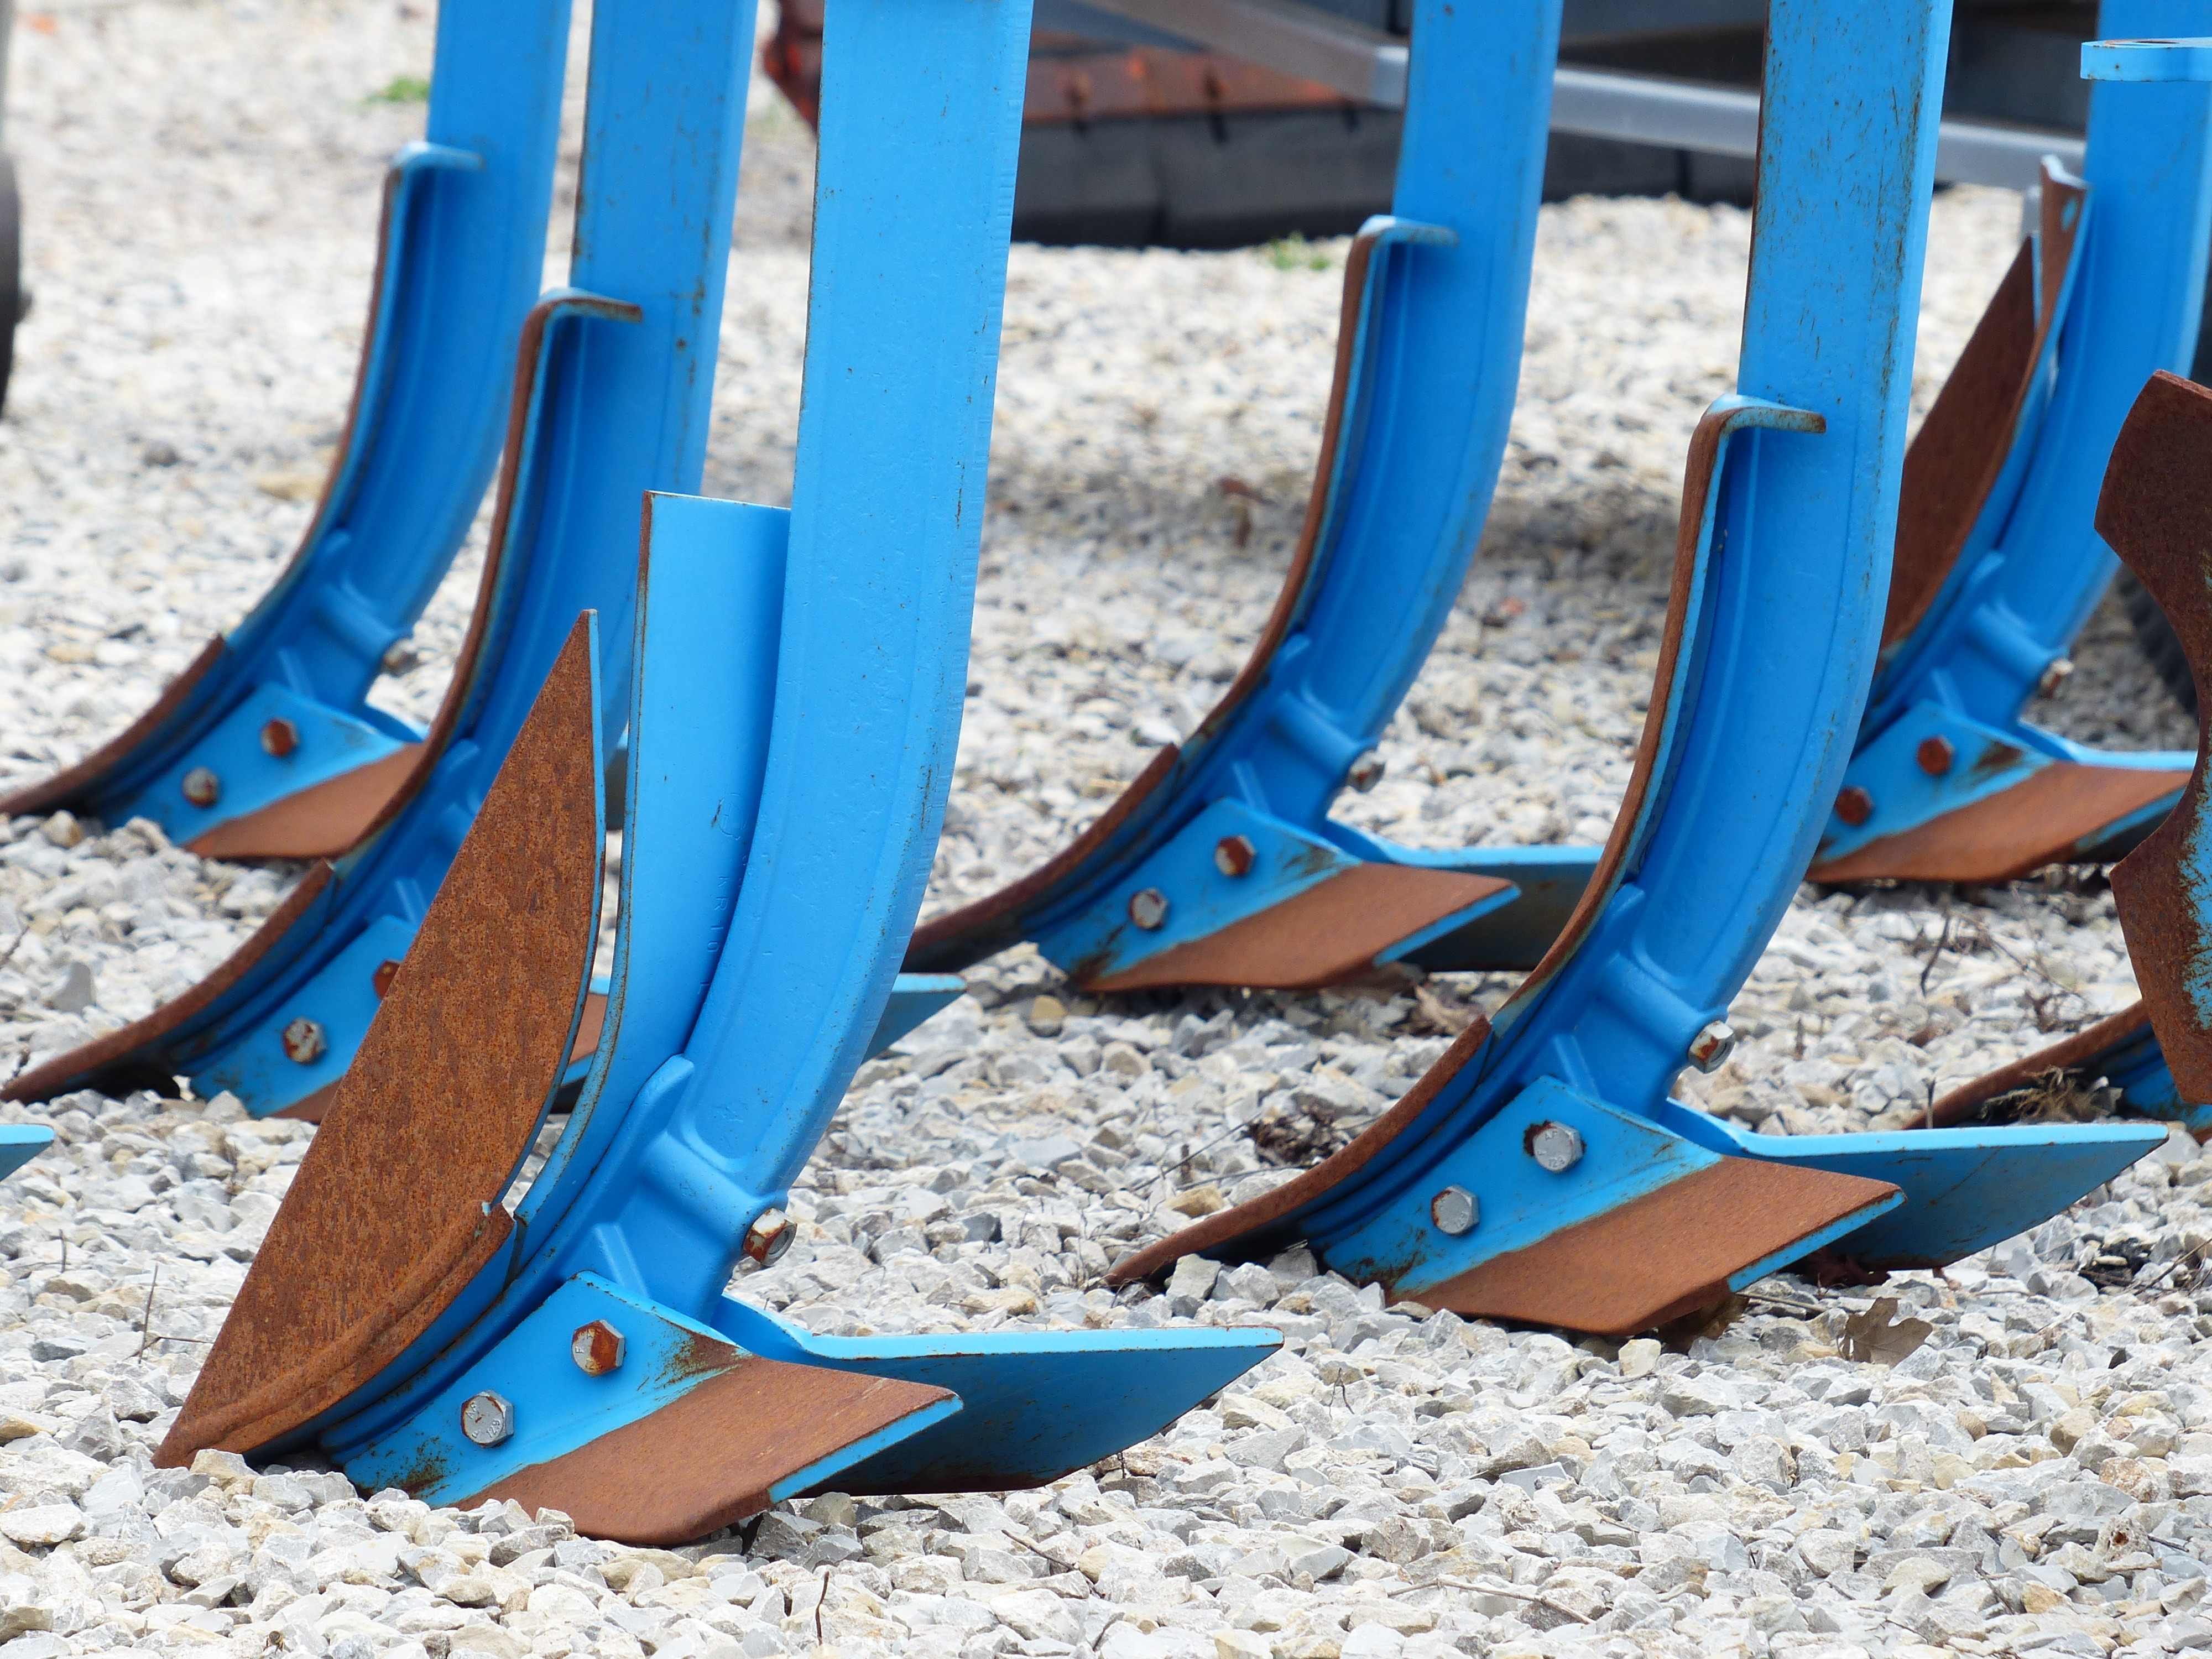
wing, wheel, chair, steel, vehicle, metal, surfboard, blue, agriculture, gravel, playground, teeth, tillage equipment, surfing equipment and supplies, outdoor play equipment, playground slide, industrial machinery, sones